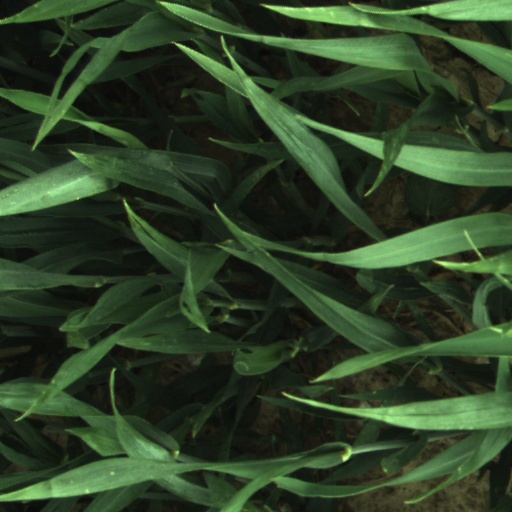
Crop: wheat